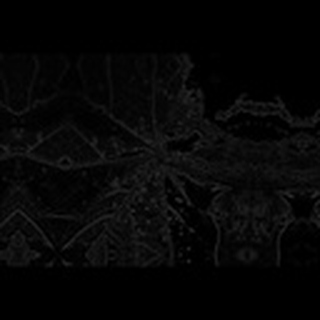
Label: cotton_aphids